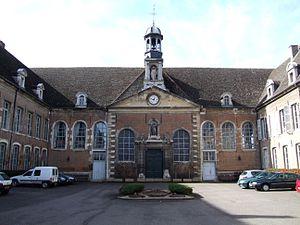
Hospices de Seurre, Seurre, Côte d'Or, Bourgogne, FRANCE